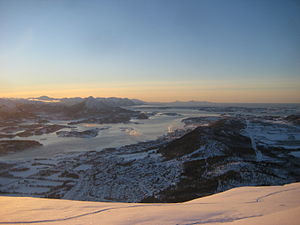
Hustadvika (kommune) / Samfund
Kommunecenteret Elnesvågen set fra Heiane.
Hustadvika er en kommune i Møre og Romsdal fylke i Norge, som blev etableret 1. januar 2020 ved sammenlægning af kommunerne Eide og Fræna. Kommunen grænser til Molde i syd, Gjemnes i sydøst, Aukra i vest og over fjorden til Averøy i øst.